Aberfan disaster

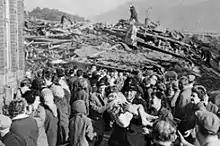
The rescue of a young girl from the school; no survivors were found after 11:00 am

After the landslide stopped, local residents rushed to the school and began digging through the rubble, moving material by hand or with garden tools. At 9:25 am Merthyr Tydfil police received a phone call from a local resident who said "I have been asked to inform that there has been a landslide at Pantglas. The tip has come down on the school"; the fire brigade, based in Merthyr Tydfil, received a call at about the same time. Calls were then made to local hospitals, the ambulance service and the local Civil Defence Corps. The first miners from the Aberfan colliery arrived within 20 minutes of the disaster, having been raised from the coal seams where they had been working. They directed the early digging, knowing that unplanned excavation could lead to collapse of the spoil and the remnants of the buildings; they worked in organised groups under the control of their pit managers.